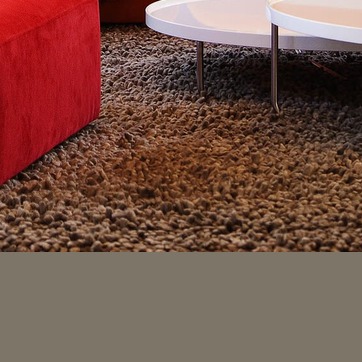
Material: carpet